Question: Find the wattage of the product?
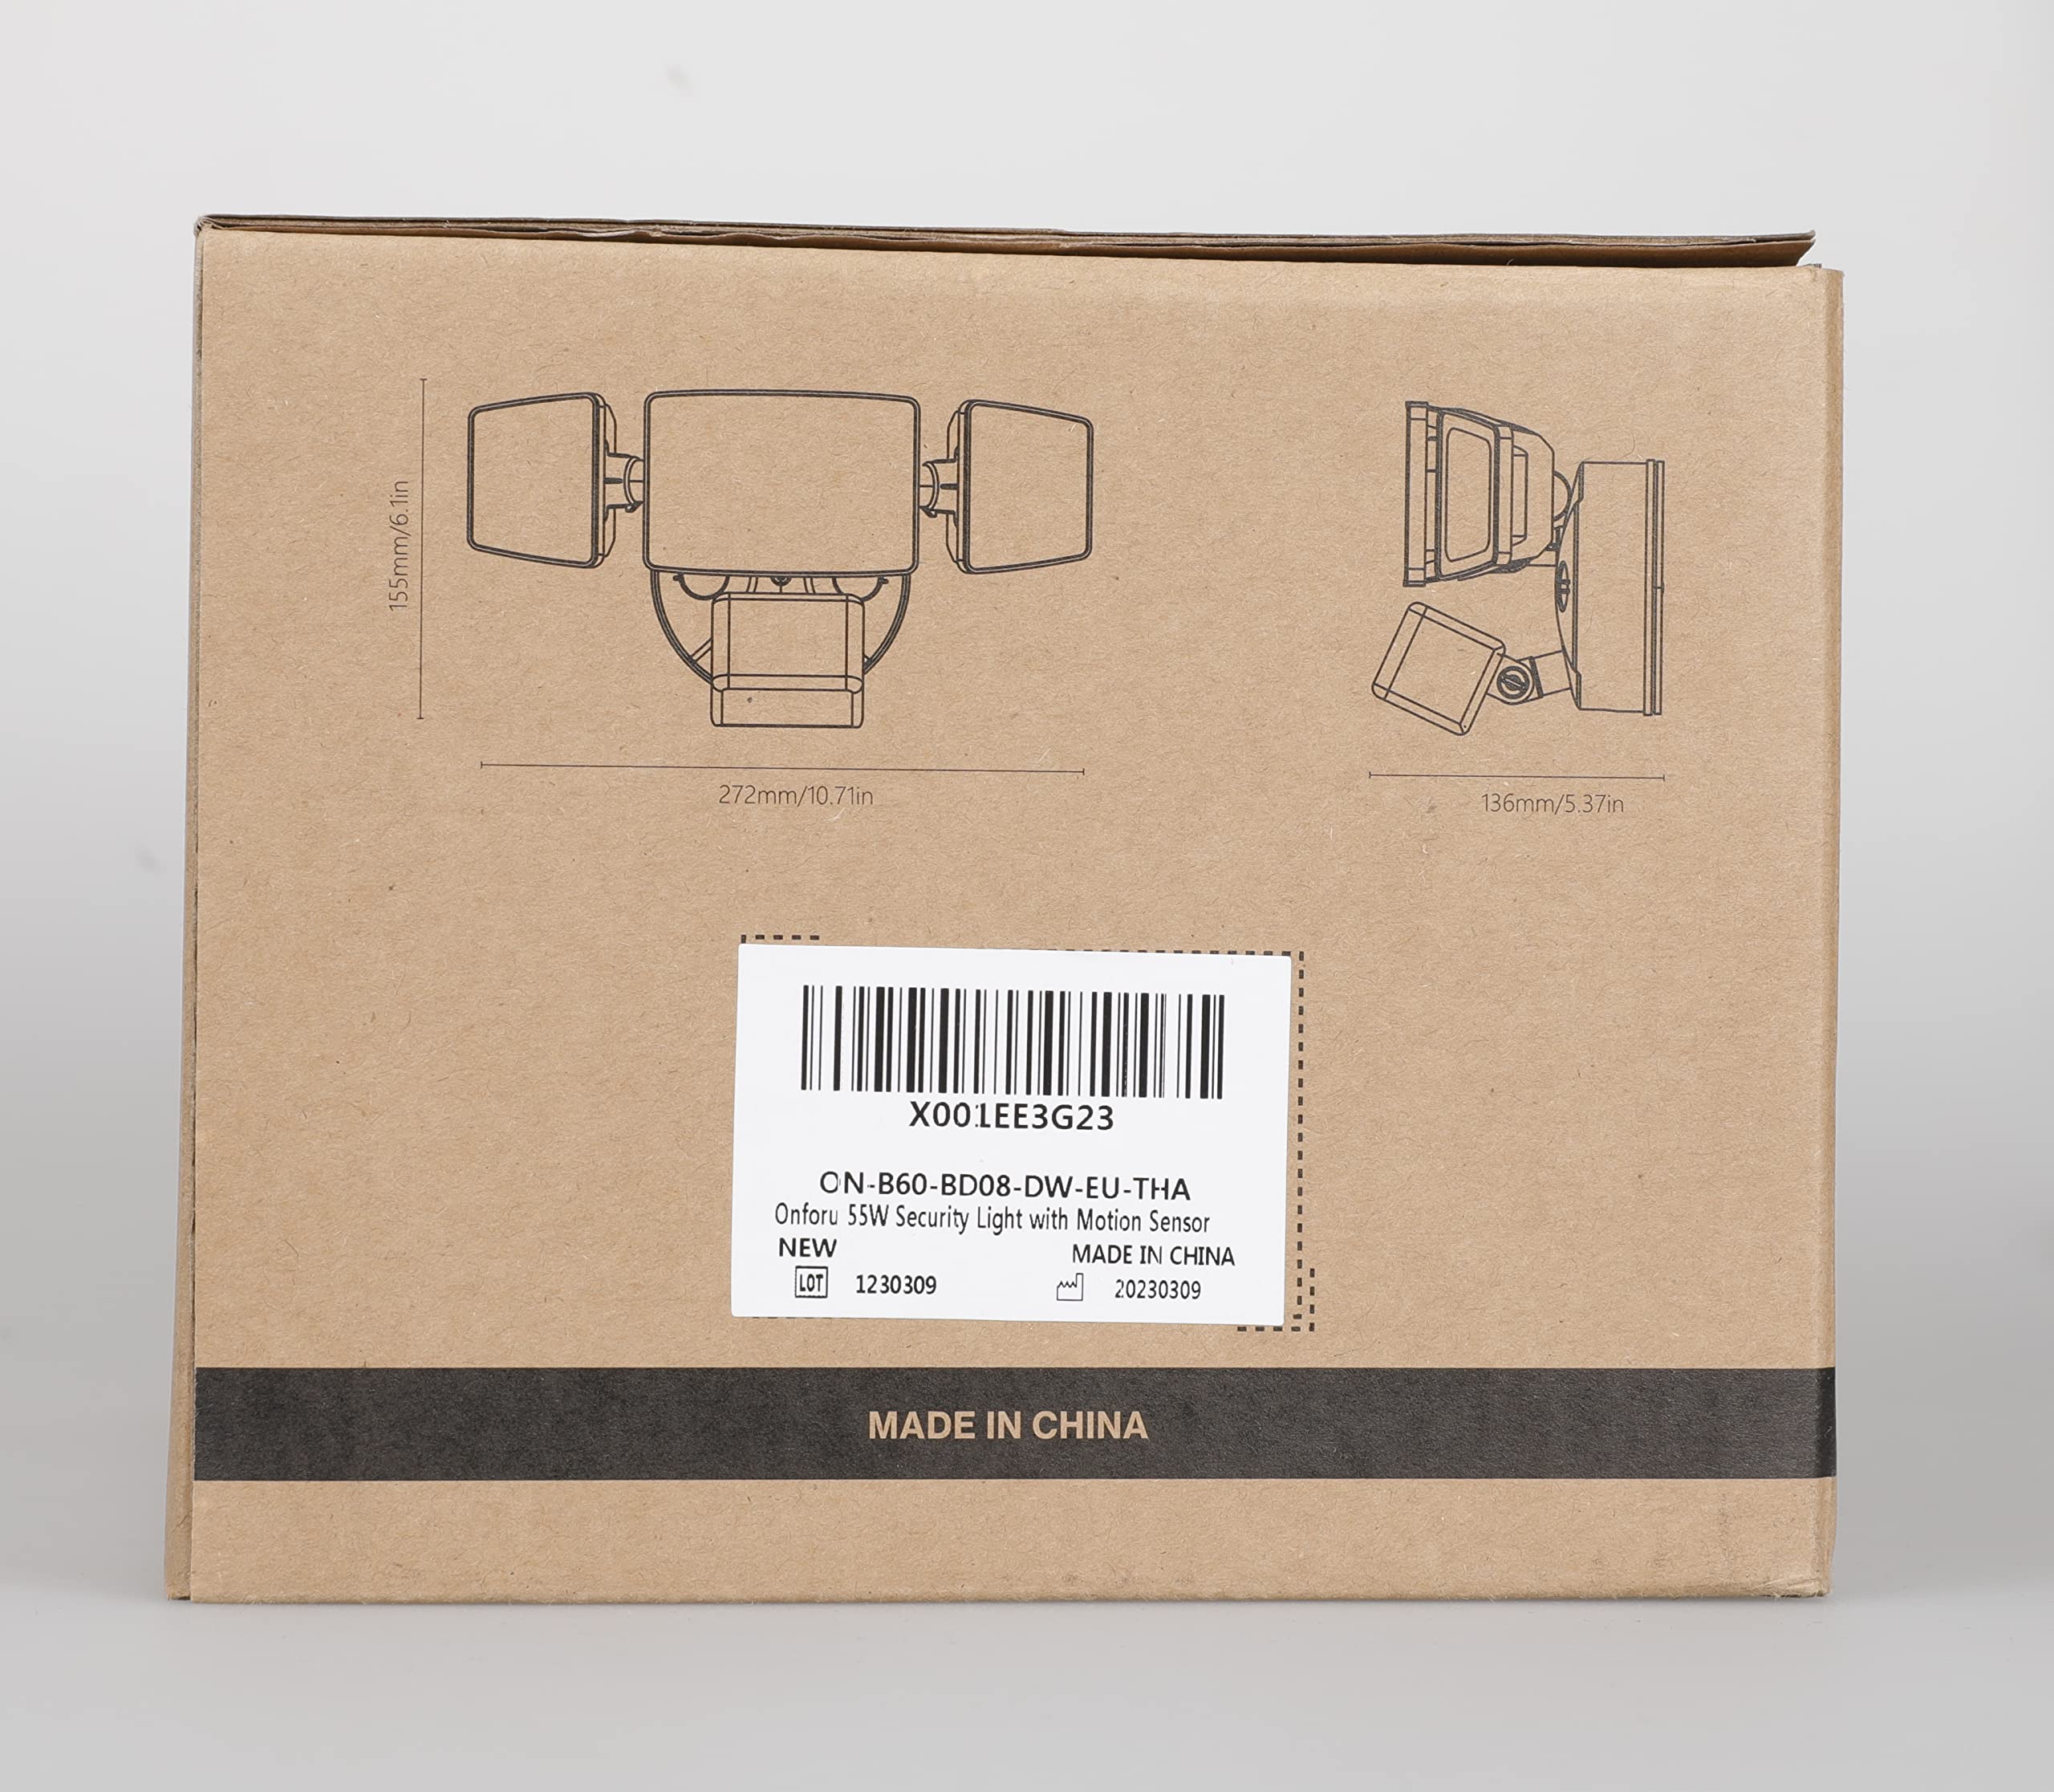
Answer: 55.0 watt